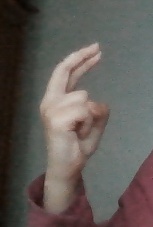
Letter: zay